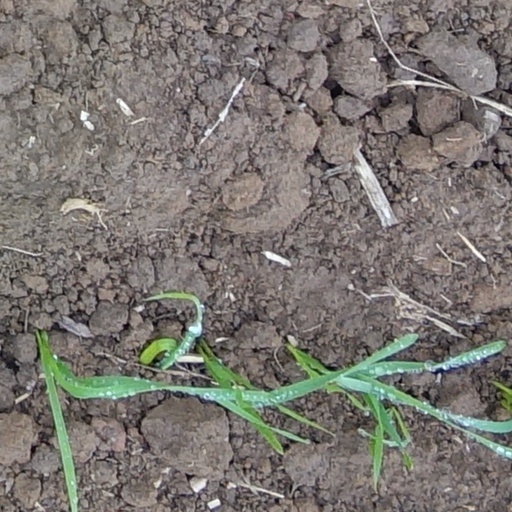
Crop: wheat